Trial of Clay Shaw

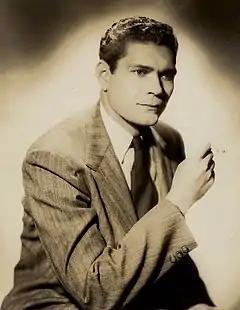
Clay Shaw was acquitted by the jury after less than an hour of deliberation.

On March 1, 1967, New Orleans District attorney Jim Garrison arrested and charged New Orleans businessman Clay Shaw with conspiring to assassinate President Kennedy, with the help of Lee Harvey Oswald, David Ferrie, and others. On January 29, 1969, Shaw was brought to trial in Orleans Parish Criminal Court on these charges. On March 1, 1969, a jury took less than an hour to find Shaw not guilty. It remains the only trial to be brought for the assassination of President Kennedy.